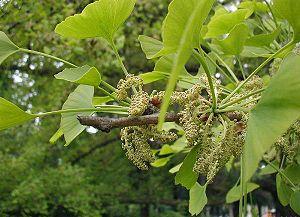
L’Arbre aux quarante écus, l’Abricotier d'argent, Ginkgo est une espèce d'arbres et la seule représentante actuelle de la famille des Ginkgoaceae. C'est la seule espèce actuelle de la division des ginkgophyta. Elle est considérée comme une espèce panchronique. C'est la plus ancienne famille d'arbres connue, puisqu'elle serait apparue il y a plus de 270 millions d'années. Elle existait déjà une quarantaine de millions d'années avant l'apparition des dinosaures.